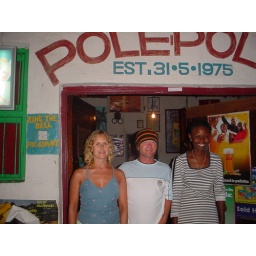
mr & mrs smudger, with peninah from pole pole bar in Watamu